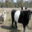
Label: cattle